Melanie Fiona

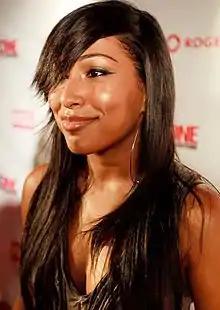
Fiona in 2011

Melanie Fiona Hallim (born July 4, 1983) is a Canadian R&B singer. Born and raised in Toronto, she began her career in 2002 as part of a Canadian R&B trio X-Quisite, who was nominated for a Juno Award for R&B/Soul Recording of the Year for their self-titled album (2004). She went on to form the duo the Renaissance with hometown native Drake, although they released no albums.